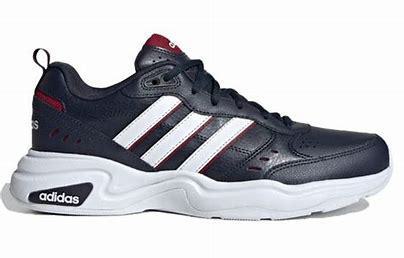
Brand: adidas
Model: neo Adidas NEO Strutter